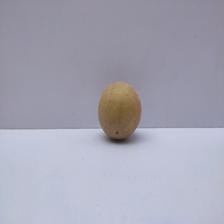
Size: Medium